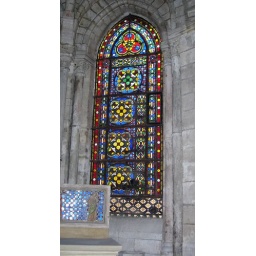
Stained glass window in Paris church